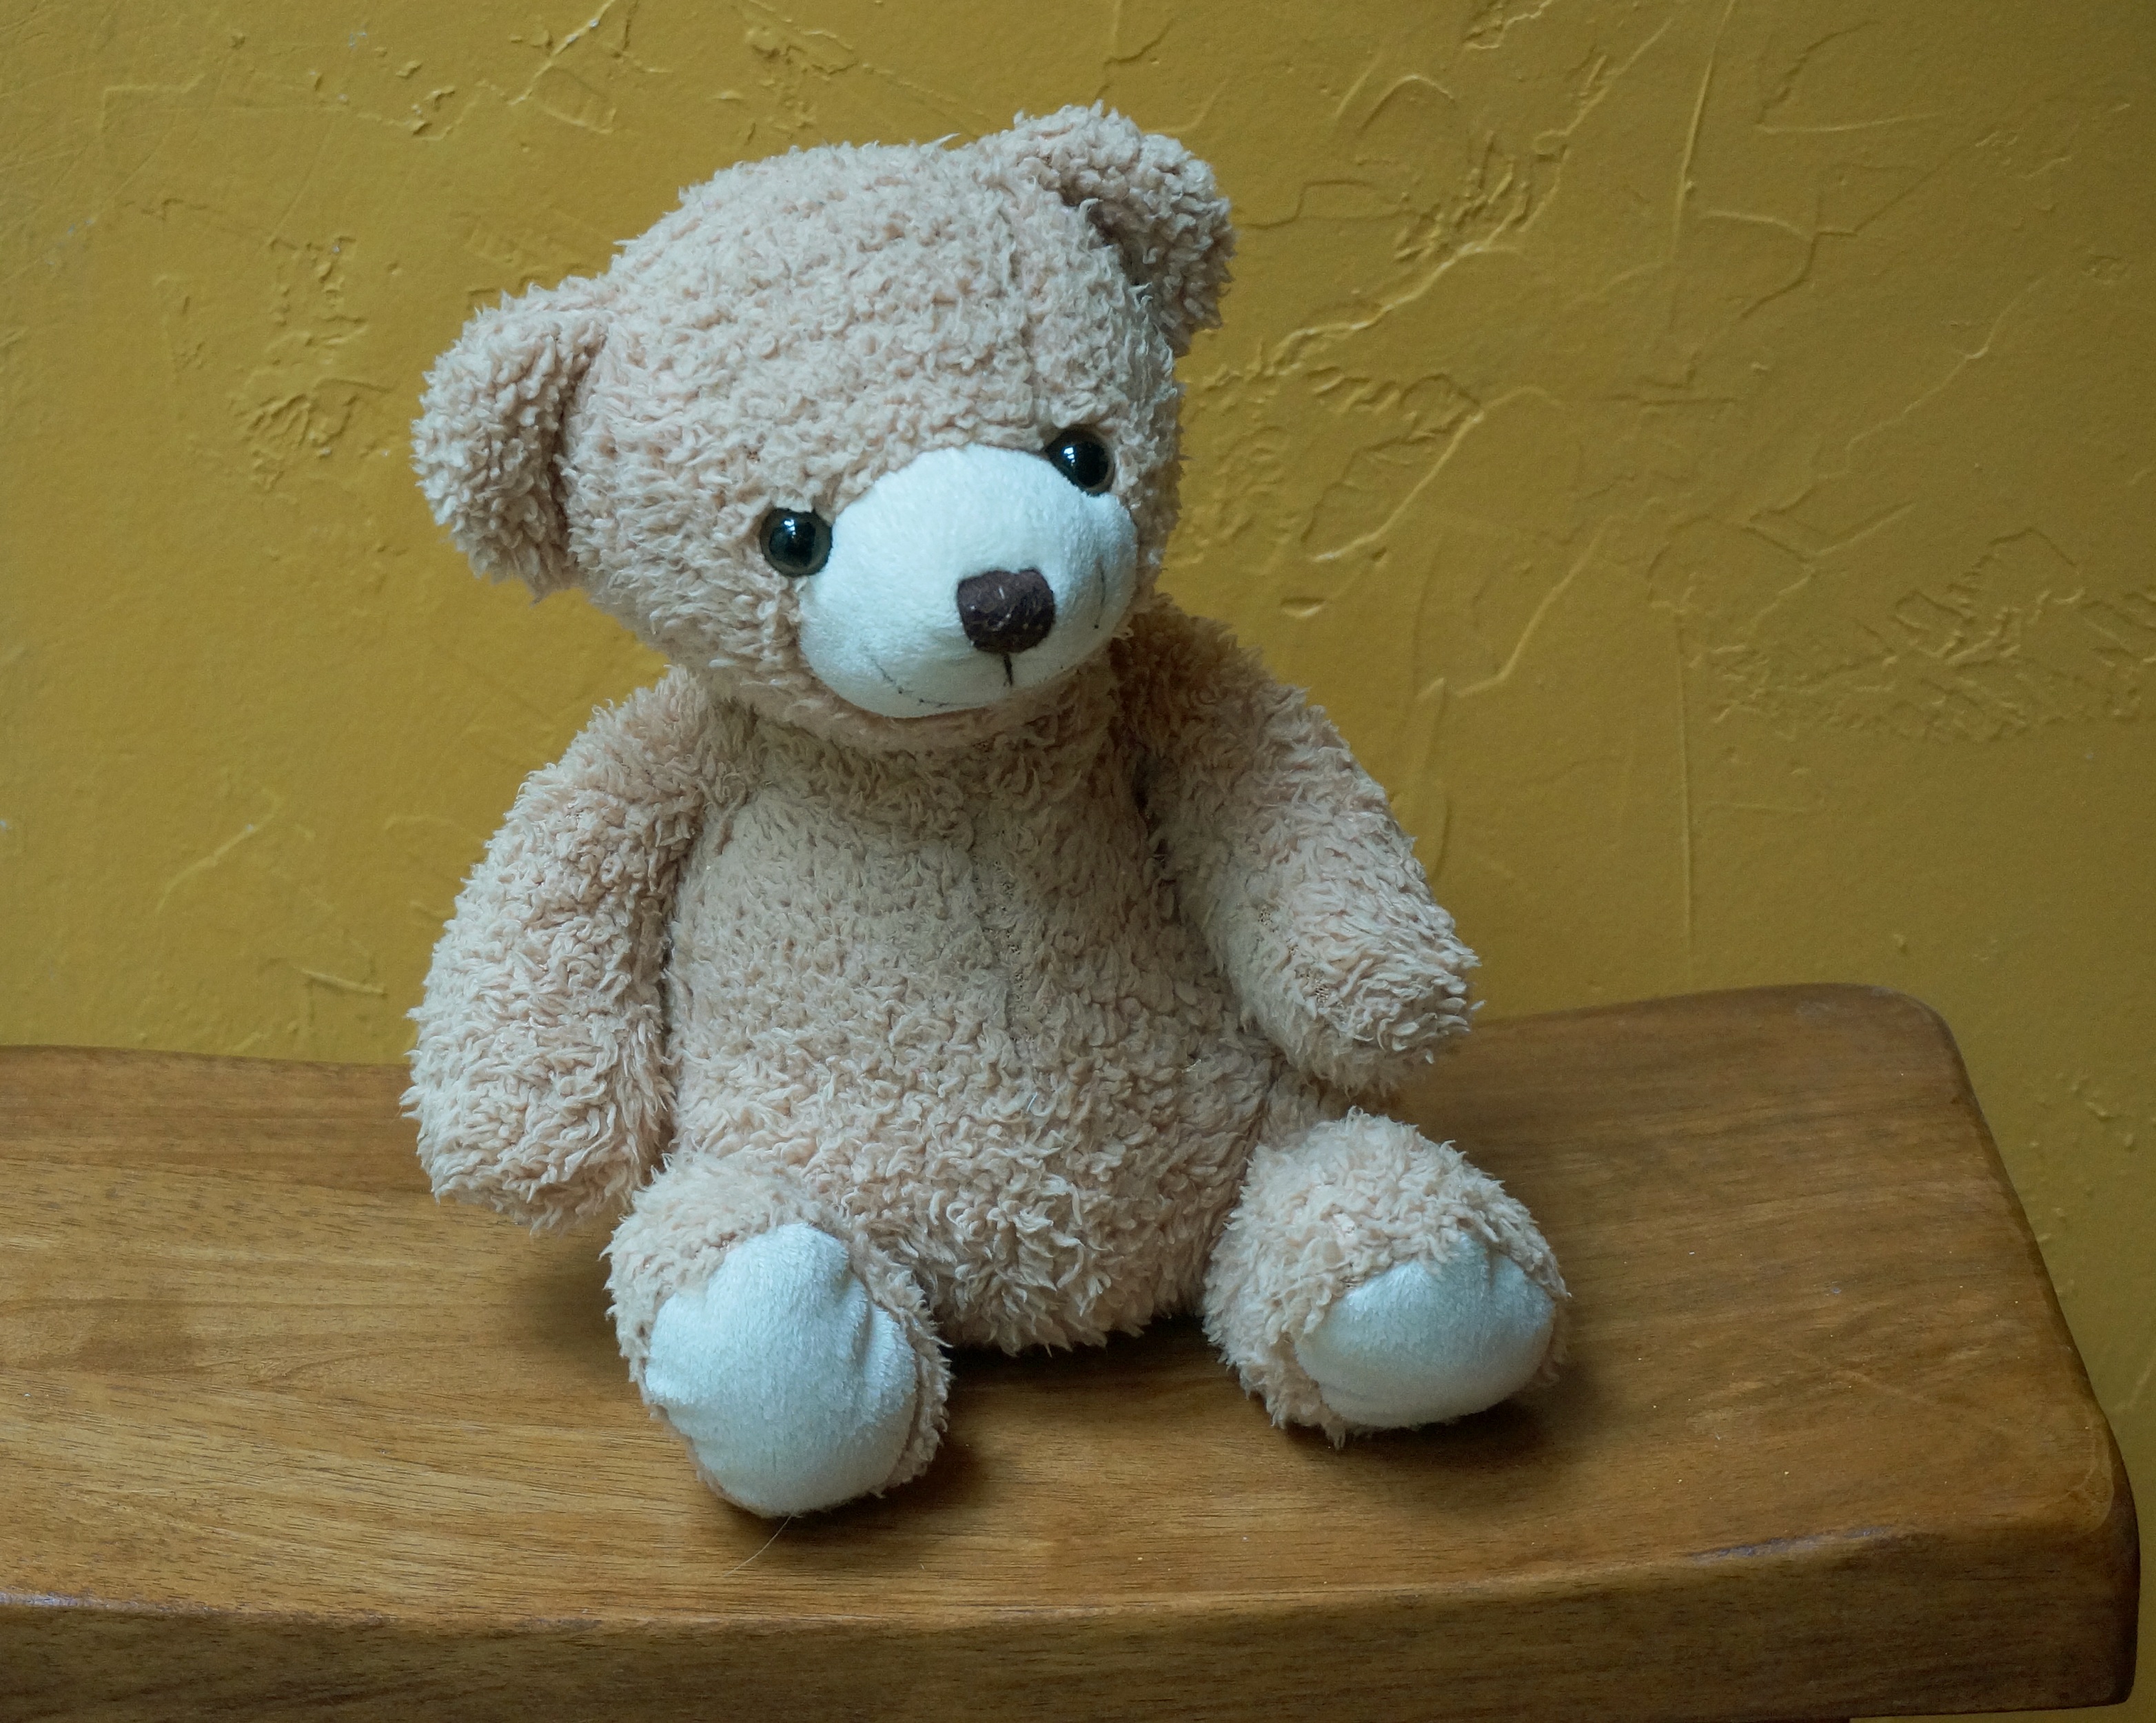
cute, toy, teddy bear, crochet, textile, art, plush, stuffed animal, stuffed toy, old teddy bear